St. Felix, South Tyrol

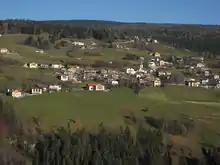
St. Felix / S. Felice, November 2006, SSW view

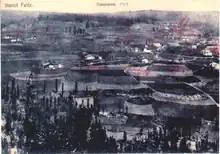
St. Felix / S. Felice, 1909, SSW view

St. Felix (Italian "San Felice") is a village in South Tyrol, Italy, and is together with Unsere Liebe Frau im Walde one of the two fractions of the municipality Unsere liebe Frau im Walde-St. Felix.